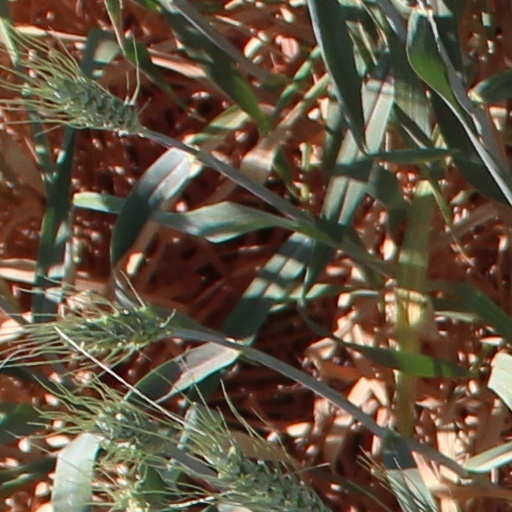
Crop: wheat